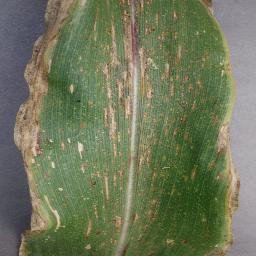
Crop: corn
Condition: (maize)_cercospora_spot_gray_spot